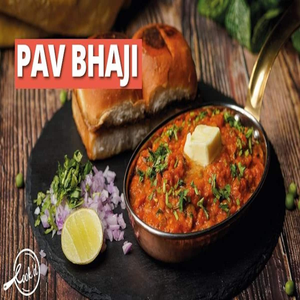
Dish: pavbhaji